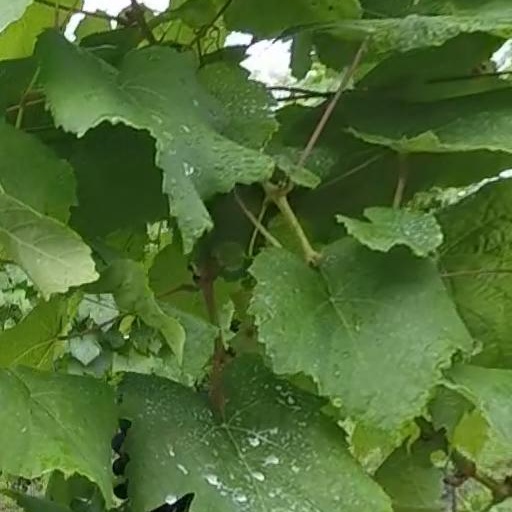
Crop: grape